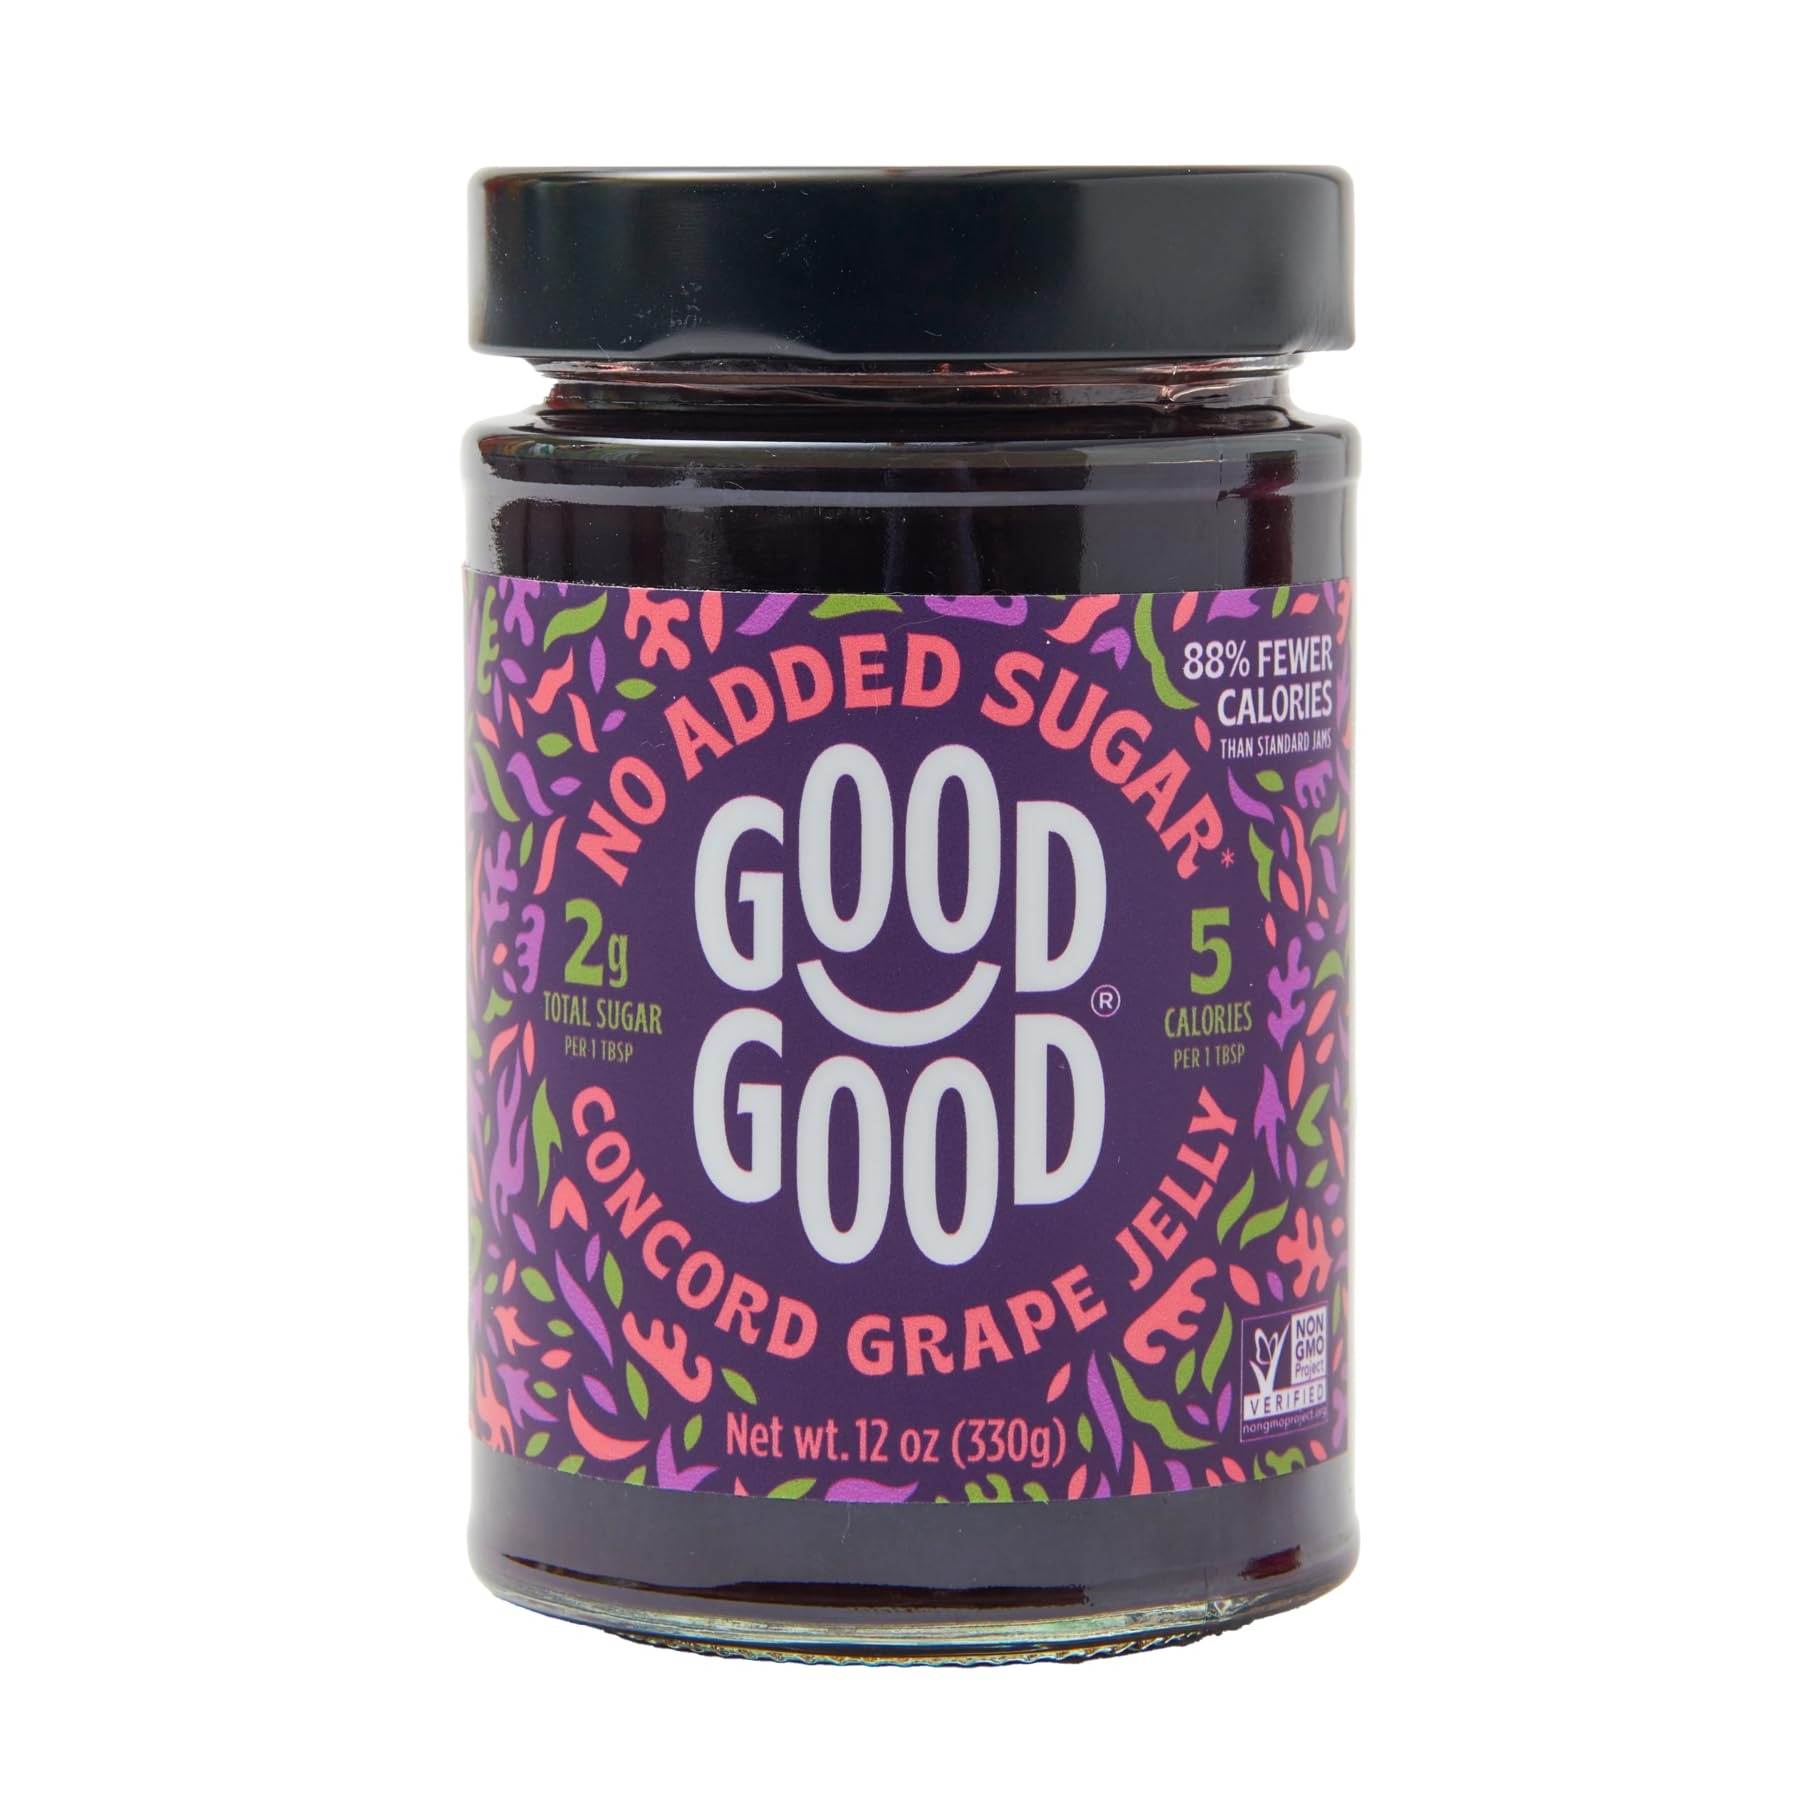
Item Name: GOOD GOOD No Added Sugar Concord Grape Jelly - Keto Friendly Jelly - Low Carb, Low-Calorie and Vegan - Diabetic Friendly - 12oz / 330g (Pack of 1)
Bullet Point 1: DELICIOUS LOW-CALORIE JAM – Good Good no added sugar stevia jam tastes delicious; With Low Calorie and carb advantage, you can add it into your Keto diet too! All our natural sweeteners carry the sweet taste with zero or very few calories
Bullet Point 2: WHY GOOD GOOD BRAND - Good Good is a brand offering a range of healthy sugar-free and free from sugar products widely available across USA; For the sweet taste we use the highest quality natural sweeteners available containing zero or very little calories
Bullet Point 3: NO SUGAR, JUST NATURAL SWEETENERS - Traditional jams have more sugar and sweetened syrups added into the making of jams and jellies, but our Stevia-sweetened jams contain all natural ingredient that delivers excellent taste and guilt-free eating
Bullet Point 4: ALTERNATIVE TO CHEMICALLY PROCESSED SUGAR PRODUCTS - We believe that life should be sweet but without any added sugar; Added refined sugar (glucose or fructose) is the one of the single worst ingredient in modern diet; TRY GOOD GOOD STEVIA JAMS for sweetened sugar free experience!
Value: 12.0
Unit: Ounce

Price: 8.89